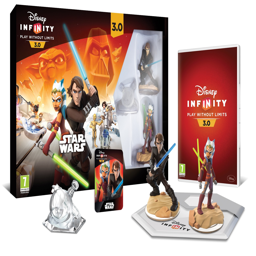
get ready to battle in a galaxy far far away with multiplayer video game